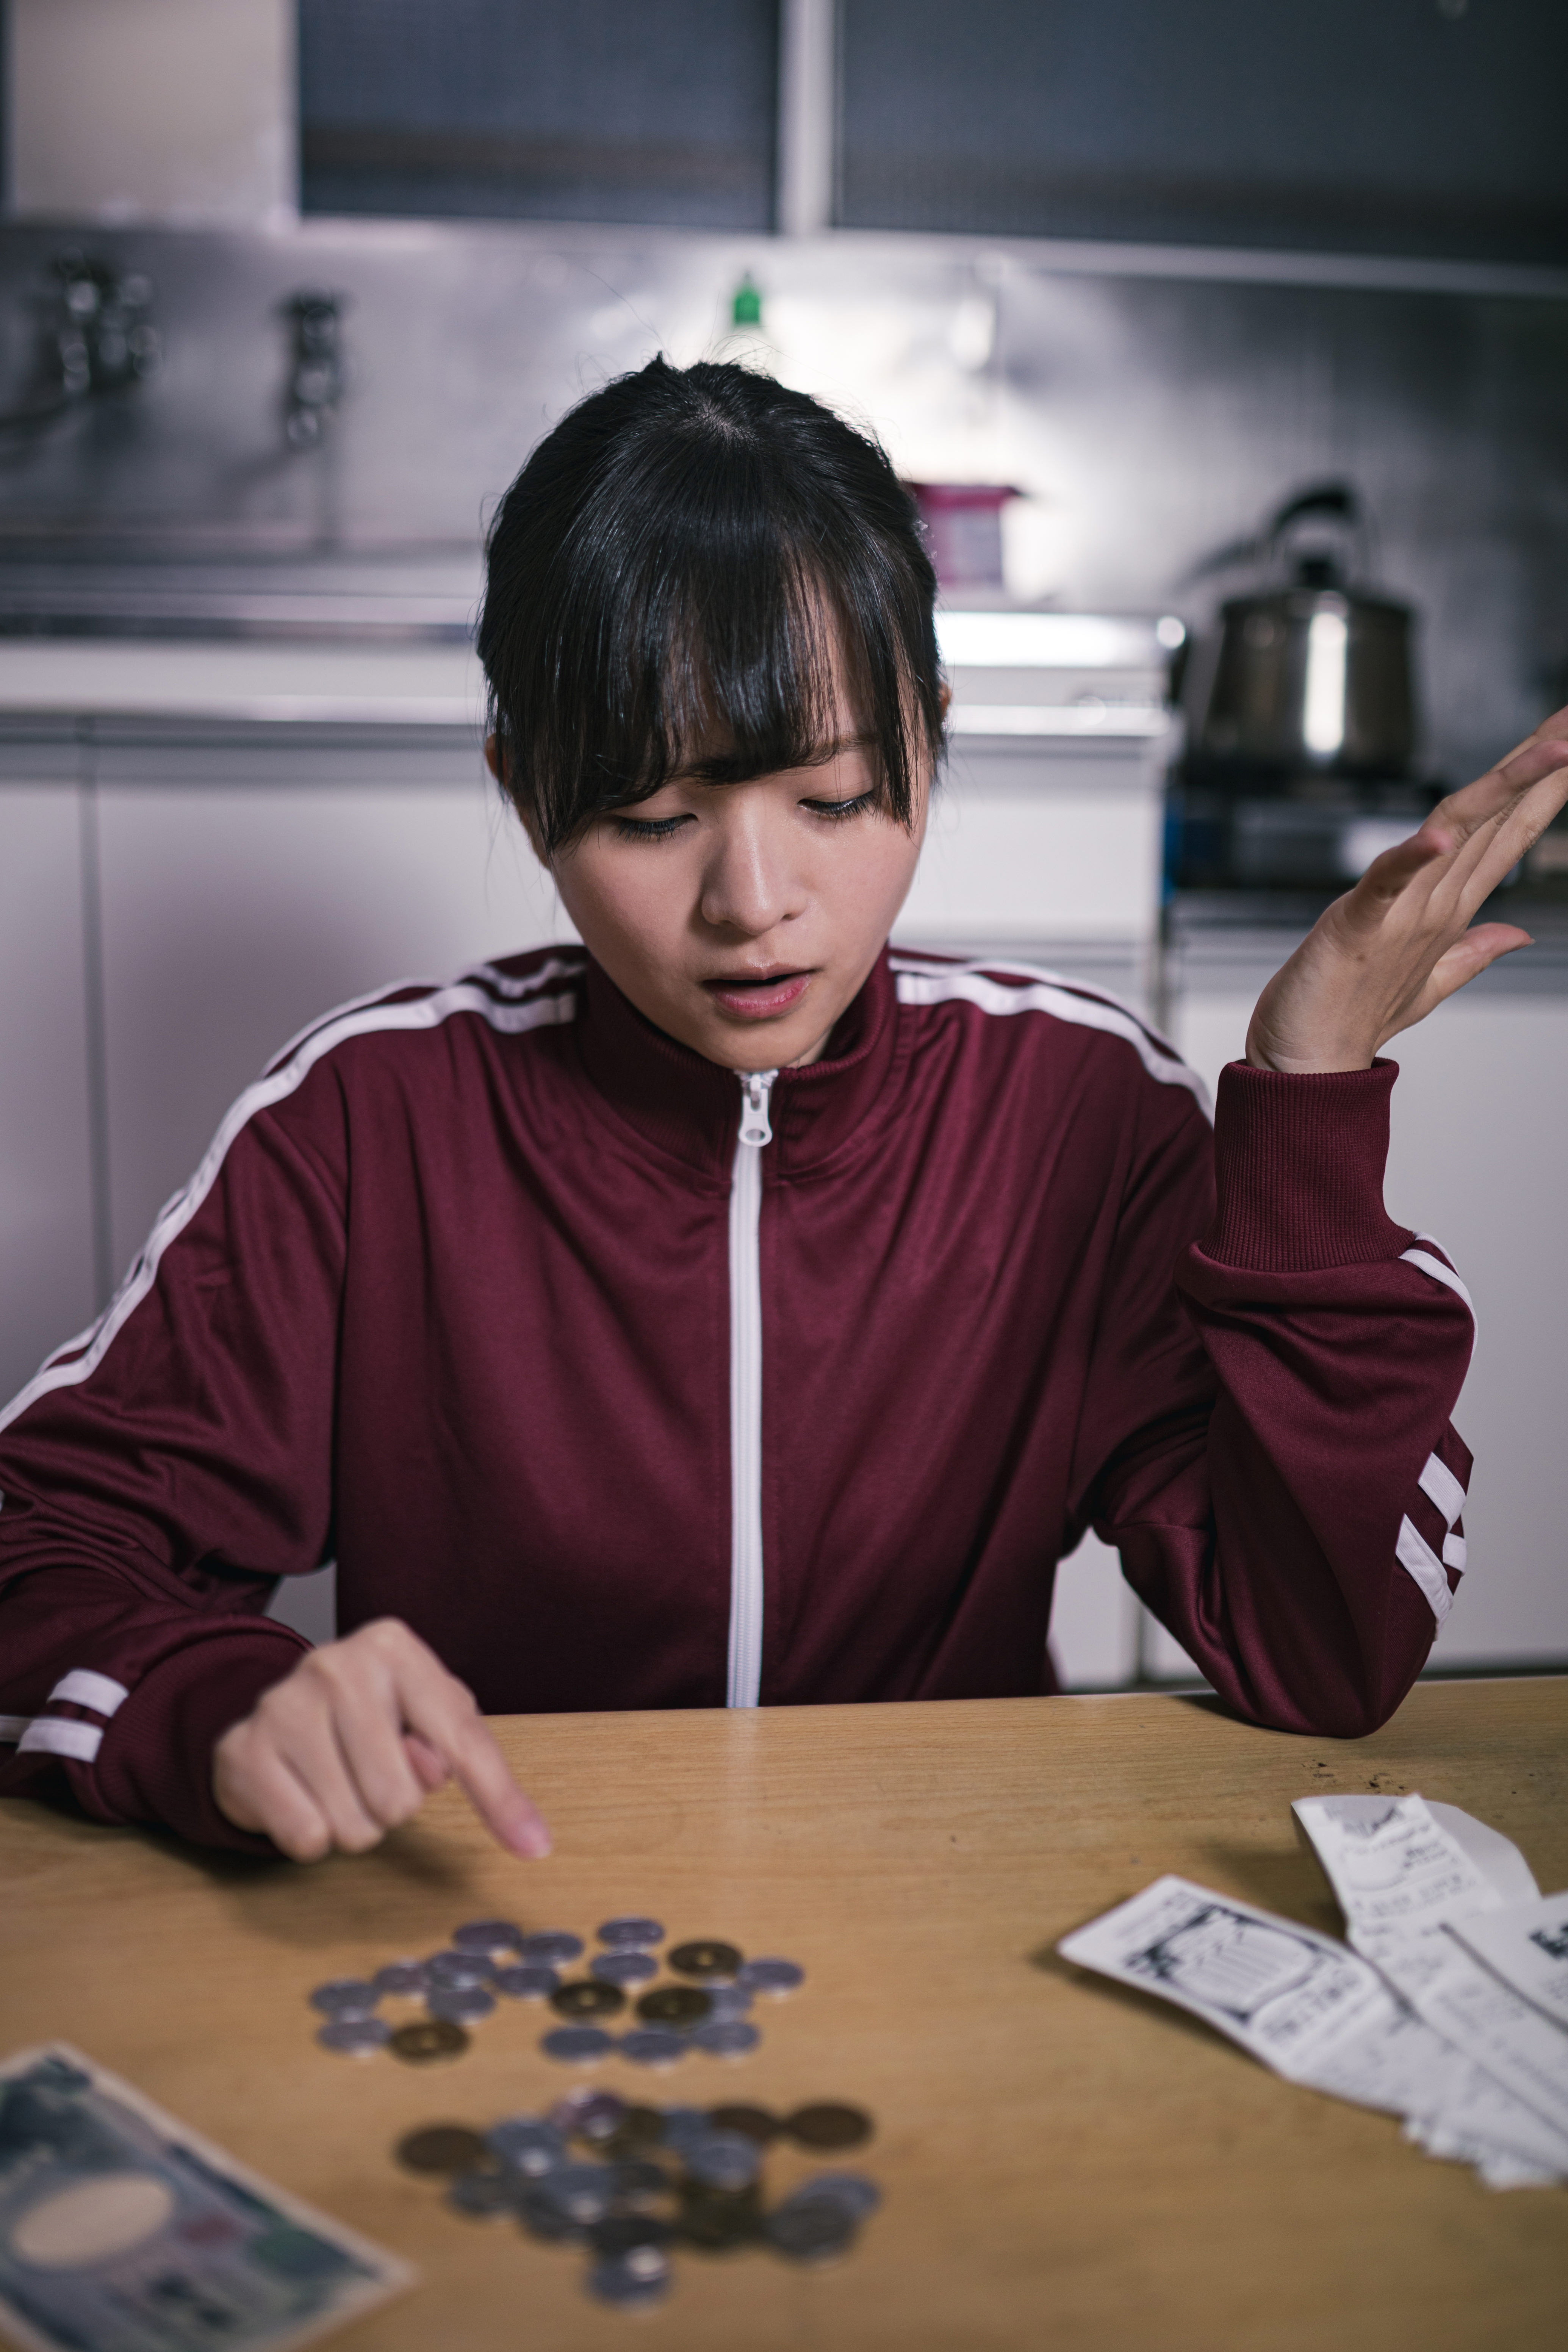
woman, games, indoor games and sports, recreation, play, tabletop game, board game, learning, toy